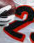
Number: 2